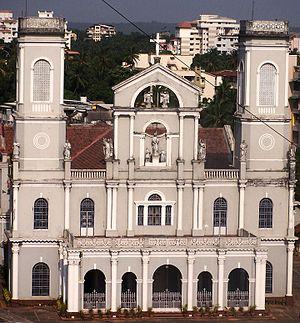
Mangalore, officiellement connu sous le nom de Mangaluru, est la principale ville portuaire du district Dashina du Kannada dans l'État du Karnataka en Inde du Sud. La ville est située à environ 352 km à l'ouest de Bangalore, la capitale de l'État du Karnataka, entre la mer d'Arabie et la chaîne de montagnes des Ghats occidentaux.